Medicine Hat Tigers

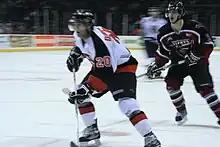
Travis Dunstall playing for the Tigers in 2007.

The Medicine Hat Tigers are a Canadian major junior ice hockey team in the Western Hockey League (WHL) based in Medicine Hat, Alberta. Established in 1970, the team is tied with the Kamloops Blazers for the most Ed Chynoweth Cups as league champion with six, and have gone on to win two Memorial Cup titles. The Tigers also have seven Division titles. Since 2015, the Tigers play at Co-op Place after forty-five seasons at the Medicine Hat Arena.